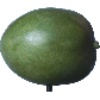
Label: mango